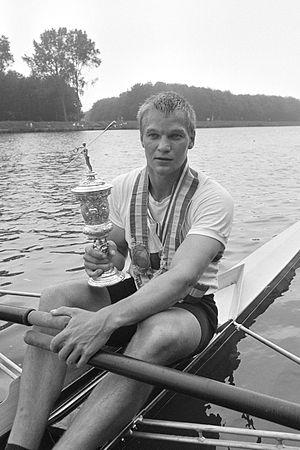
Thomas Lange, né le 27 février 1964 à Eisleben, est un rameur est-allemand puis allemand, pratiquant l'aviron.